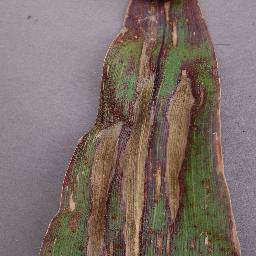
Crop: corn
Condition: (maize)_northern_blight